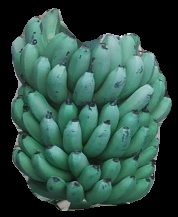
Variety: pachbale
Grade: grade2